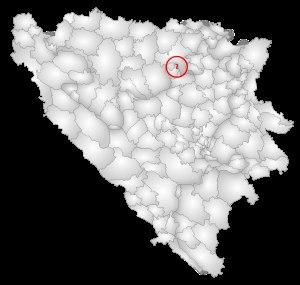
Doboj Jug est une municipalité de Bosnie-Herzégovine située dans le canton de Zenica-Doboj et dans la Fédération de Bosnie-et-Herzégovine. Selon les premiers résultats du recensement bosnien de 2013, elle compte 4 409 habitants.